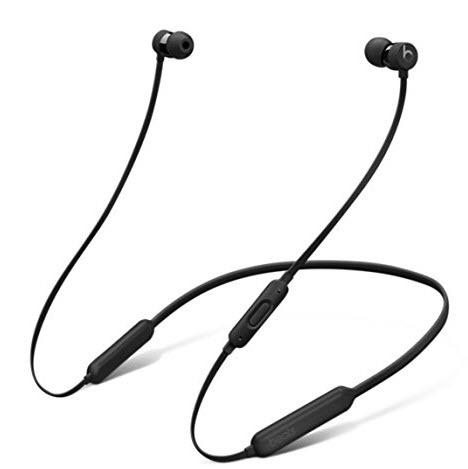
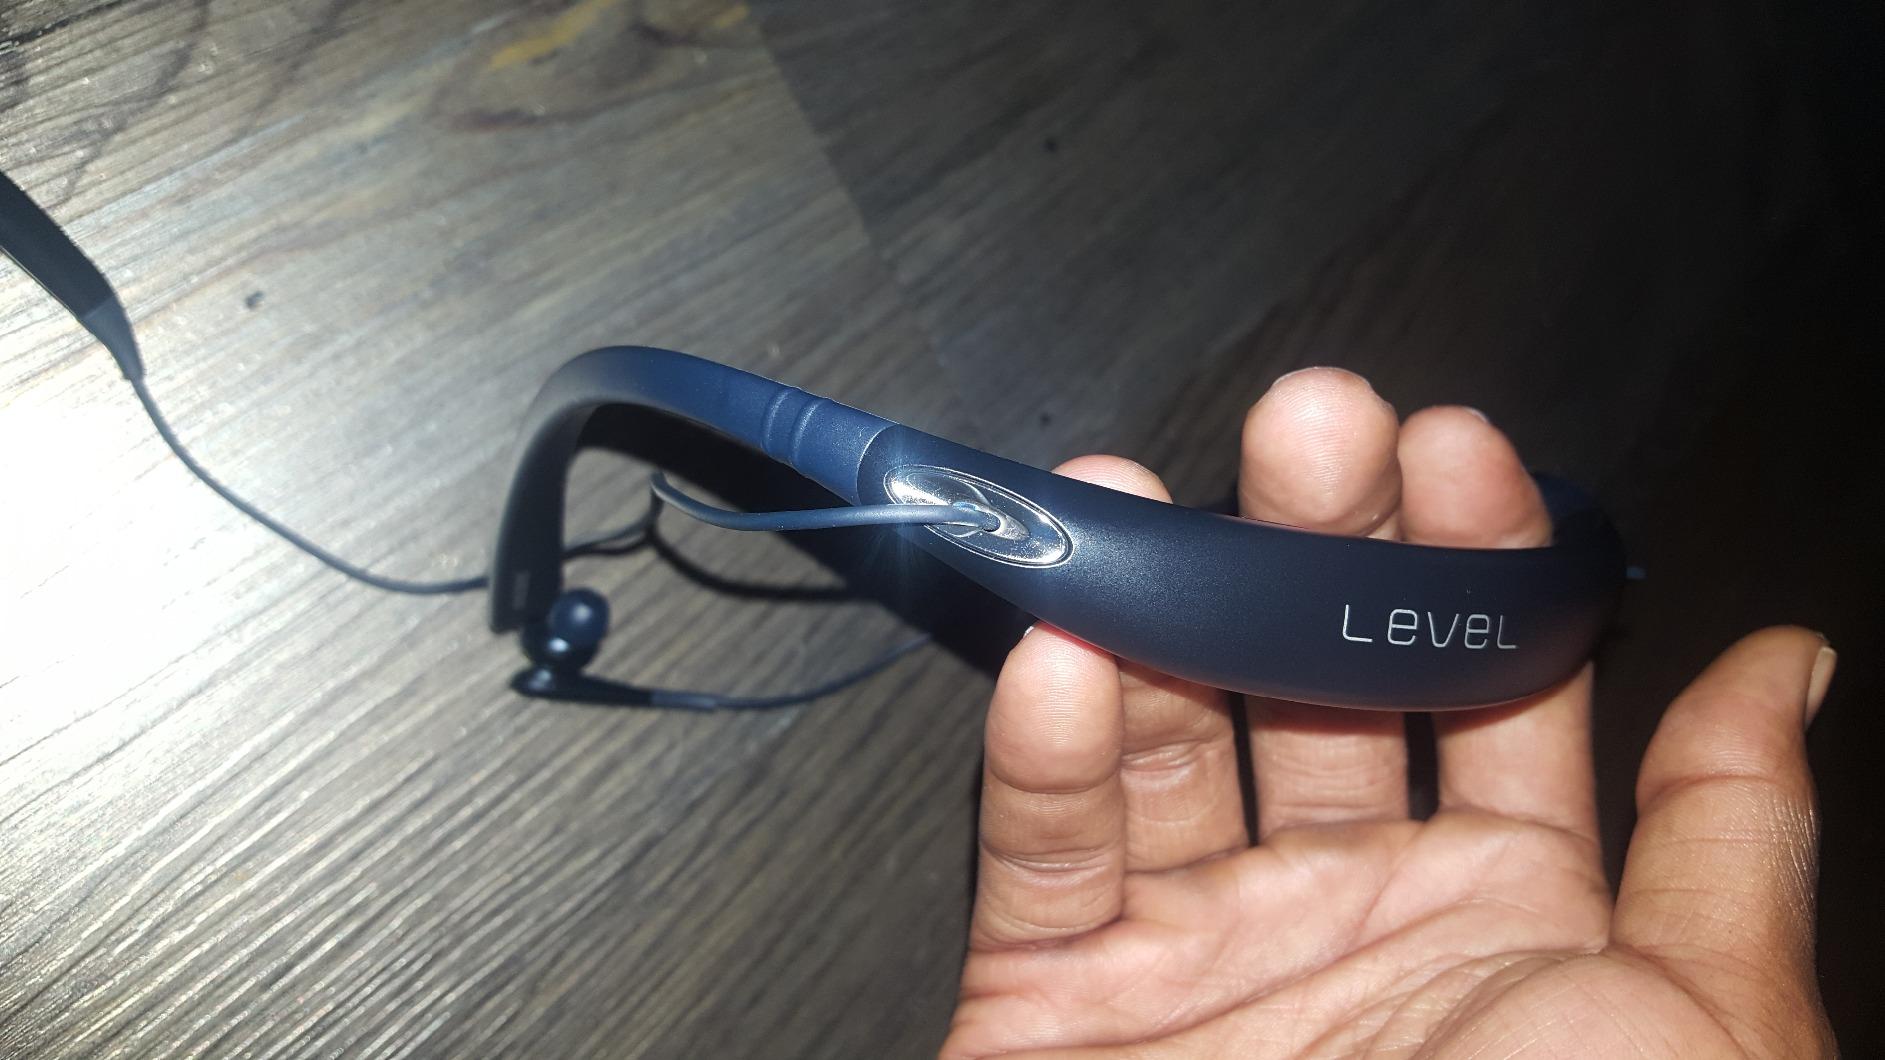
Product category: headphones
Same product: no